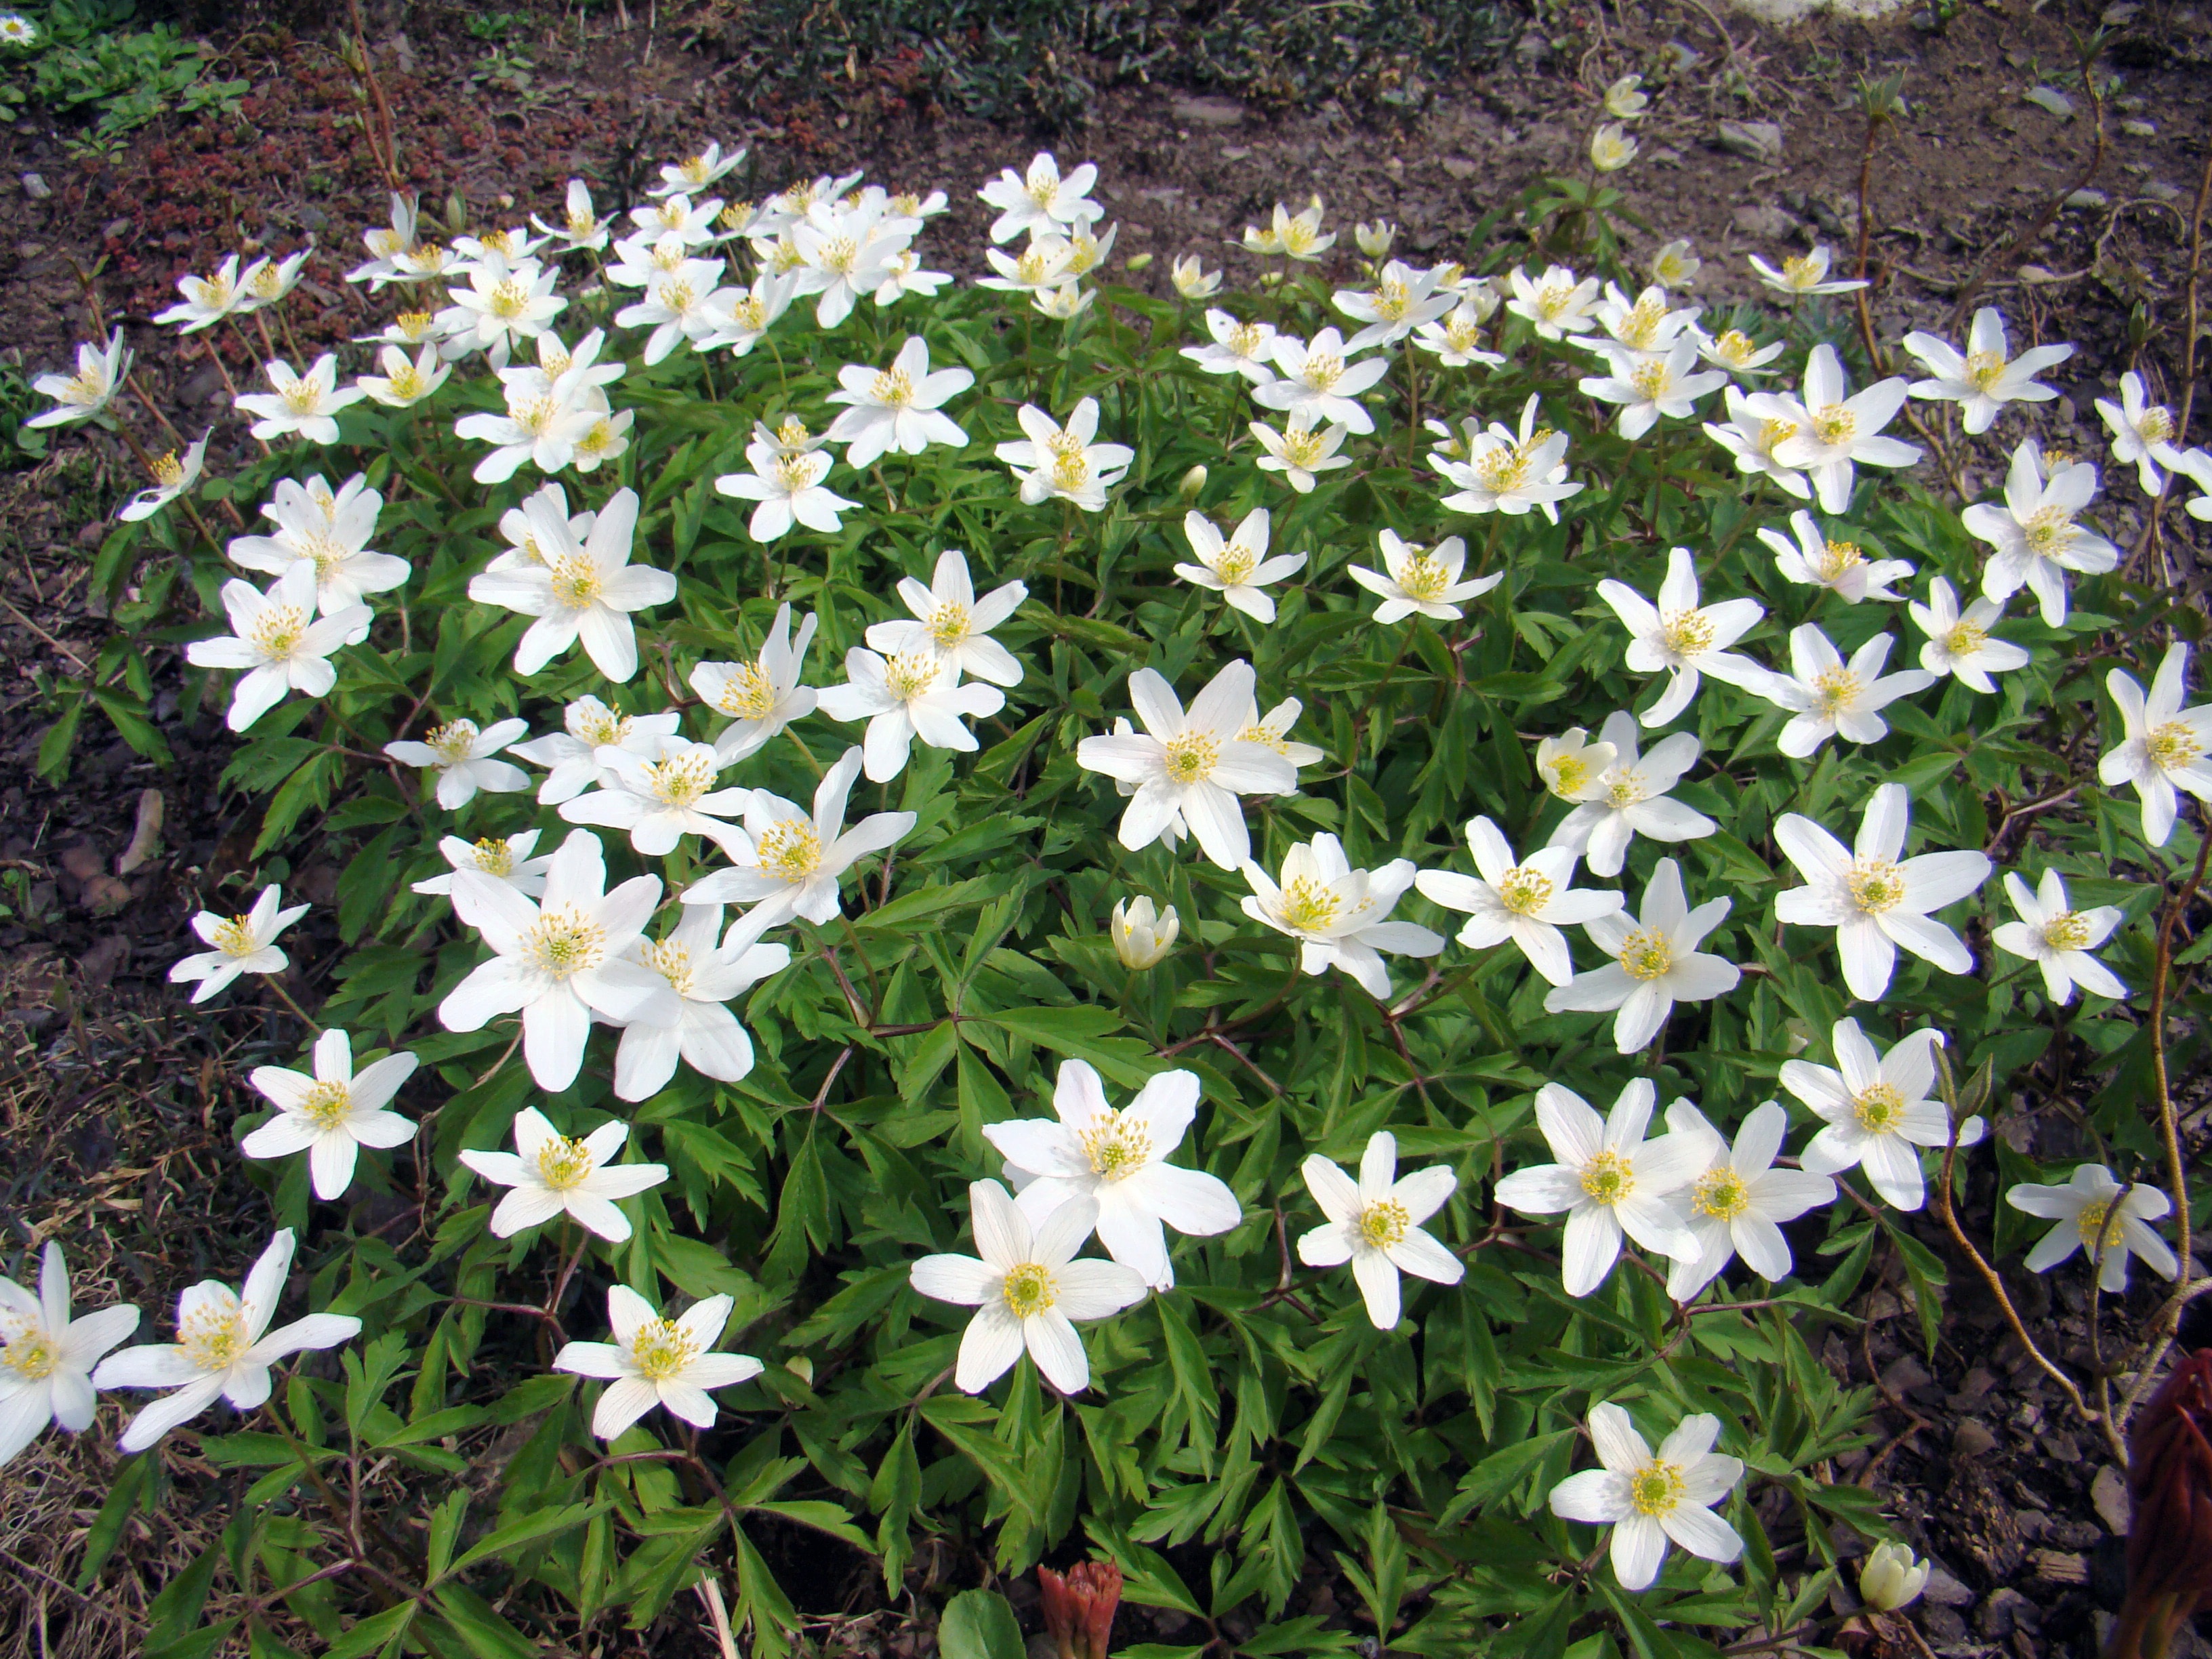
plant, flower, botany, flora, wildflower, flowers, narcissus, anemones, many, edelweiss, wood anemone, flowering plant, daisy family, several, oxeye daisy, land plant, marguerite daisy